Sea turtle

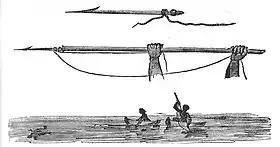
"Manner in which Natives of the East Coast strike turtle". Near Cooktown, Australia. From Phillip Parker King's Survey. 1818.

A bicoordinate magnetic map gives sea turtles the ability to determine their position relative to a goal with both latitudinal and longitudinal information, and requires the detection and interpretation of more than one magnetic parameter going in opposite directions to generate, such as Magnetic field intensity and Inclination angle. A magnetic compass sense allows sea turtles to determine and maintain a specific magnetic heading or orientation. These magnetic senses are thought to be inherited, as hatchling sea turtles swim in directions that would keep them on course when exposed to the magnetic field signatures of various locations along their species' migratory routes.